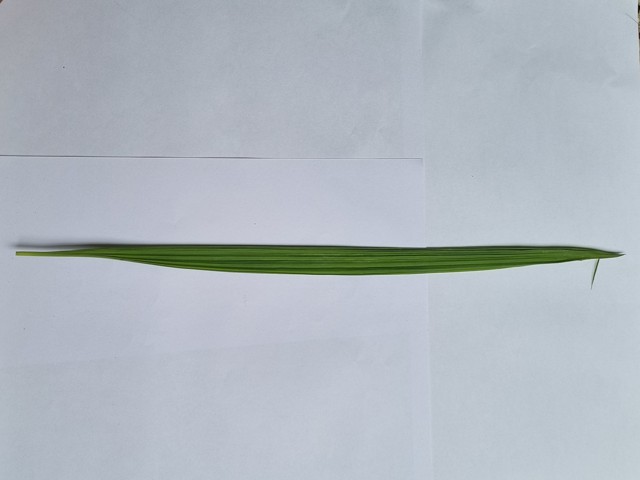
Plant: betal